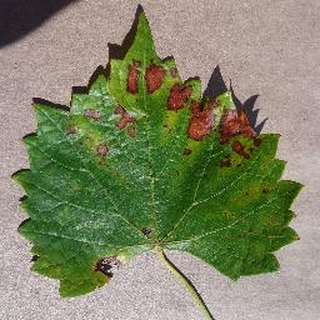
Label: grape_esca_black_measles